Liberty 1784: The Second War for Independence

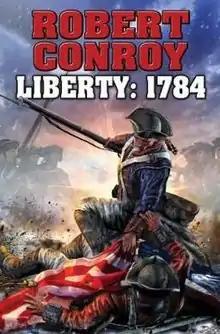

Liberty 1784: The Second War for Independence is an alternate history novel written by Robert Conroy. It was published by Baen Books on March 4, 2014.